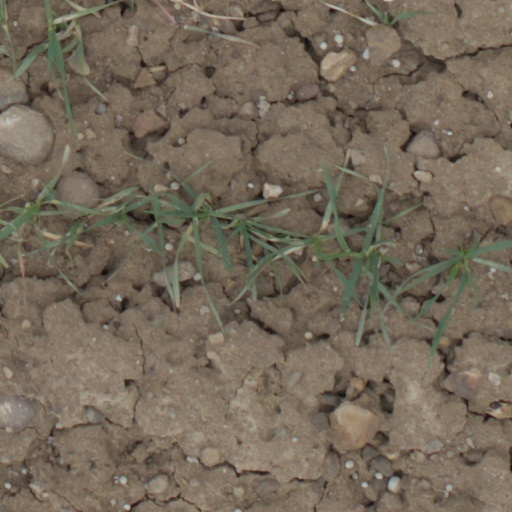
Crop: wheat